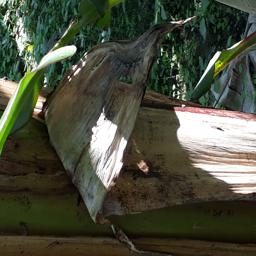
Label: BACTERIAL SOFT ROT